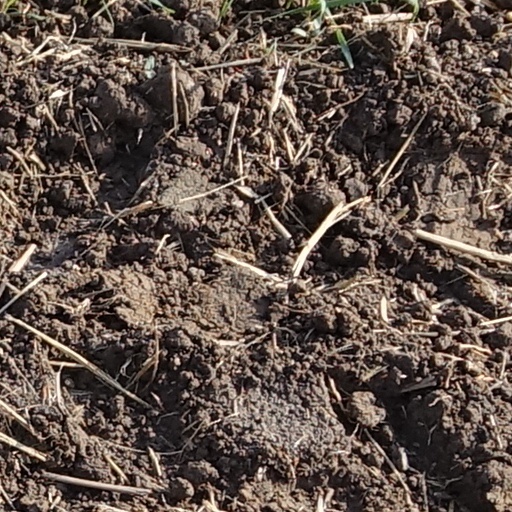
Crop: wheat